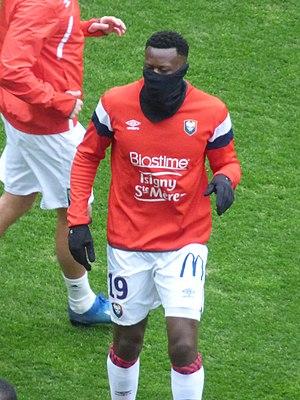
Malik Tchokounté avant le match RC Lens / SM Caen, comptant pour la vingt-sixième journée du championnat de France de football de Ligue 2 2019/2020, le 22 février 2020, au Stade Bollaert-Delelis
Malik Tchokounté, né le 11 septembre 1988 à Nice, est un footballeur français qui évolue au poste d'attaquant à l'USL Dunkerque.